Land clearing in Australia

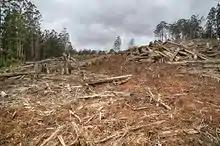
Logging in the Toolangi State Forest

Bushfires in Australia are frequently occurring events during the hotter months of the year.